Antonio Piedra

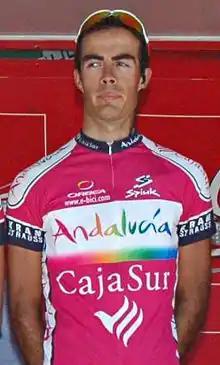
Piedra in 2008

Antonio Piedra Pérez (born 10 October 1985) is a Spanish former professional road bicycle racer, who rode professionally between 2007 and 2017 for the , , , and squads.